The Princess from the Land of Porcelain

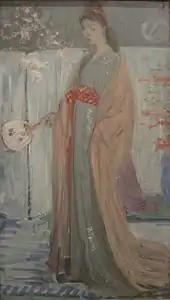
Sketch by Whistler, showing flowers which were later removed

"Princess" was painted between 1863 and 1865 by James Abbott McNeill Whistler, with Christine Spartali, the sister of Pre-Raphaelite artist Marie Spartali Stillman, serving as the model; Owen Edwards of "Smithsonian Magazine" describes Spartali as "an Anglo-Greek beauty whom all the artists of the day were clamoring to paint". "Princess" is one of several of Whistler's works painted during this period that depict a Western woman in Asian-styled surroundings and Asian-styled costume, a reflection of the current Anglo-Japanese trend and Art Nouveau aesthetic. As in several other of his works, Whistler used sketches to prepare the general layout of the composition. Other details were added in later. A surviving sketch depicts flowers, which were later eliminated from the work. The white Japanese folding screen in the background may have been one owned by Whistler.